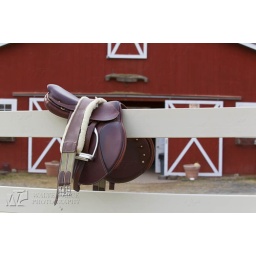
A dark english saddle sits on a fence with a red barn in the background